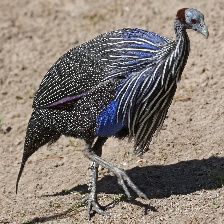
Species: GUINEAFOWL
Scientific name: NUMIDIDAE